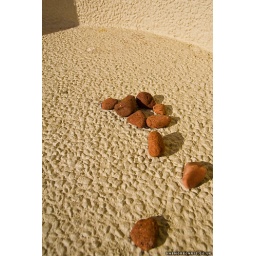
Red stones left near the beach